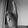
ASL letter: K